Soil color

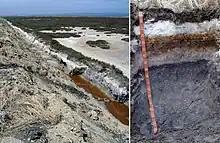
Multiple soil colors in a marsh soil in South Australia

Yellow soils may indicate iron accumulation as well, though in less oxygen-rich environments than red soils. Jarosite accumulation can also create yellow soil color and may be found in salt marshes, sulfide ore deposits, acid mine tailings, and other acidic soils.